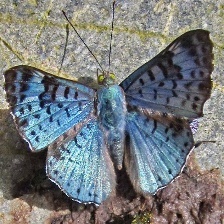
Species: GLITTERING SAPPHIRE